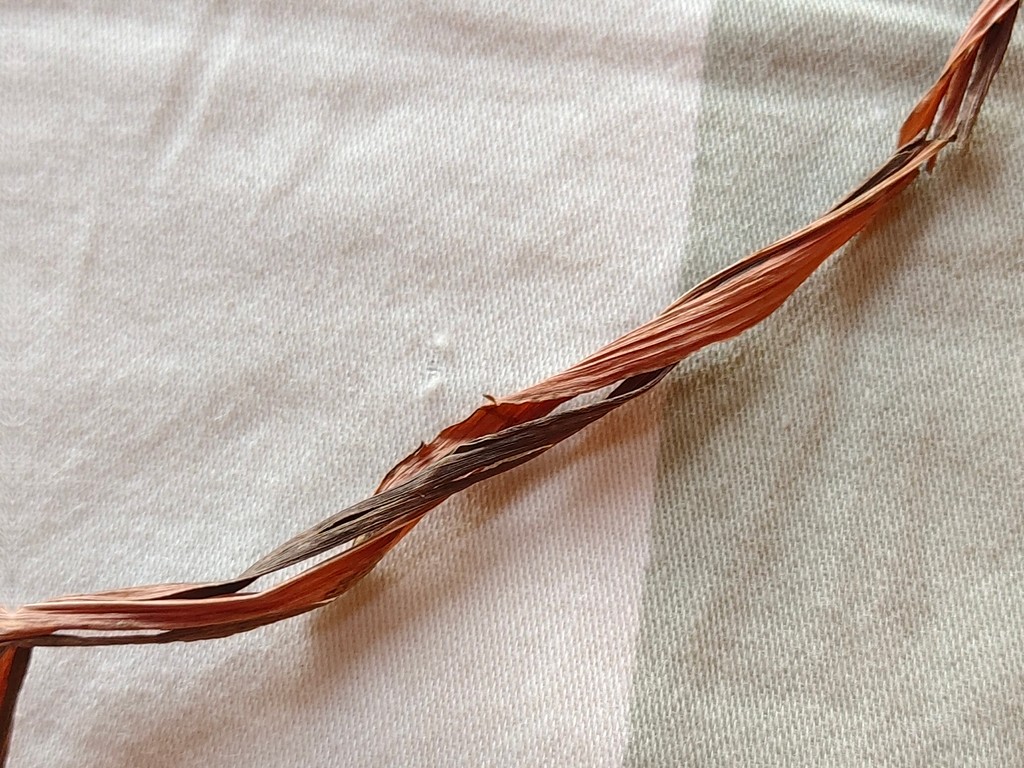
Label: Dried